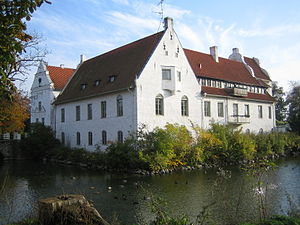
Dybäck slot
Dybäck slot
Dybäck slot er et svensk slot i Östra Vemmenhög sogn i Skurup kommune i Skåne.